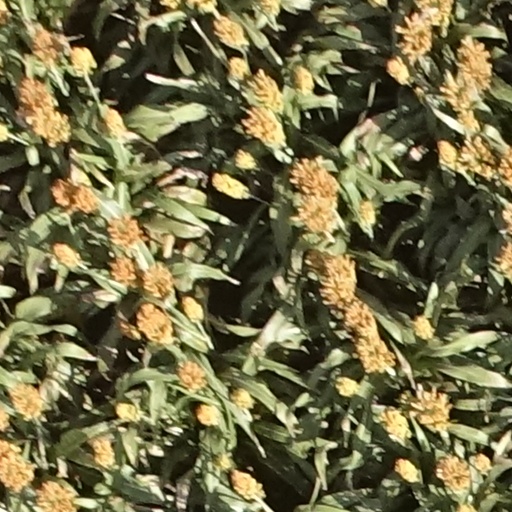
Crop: sorghum